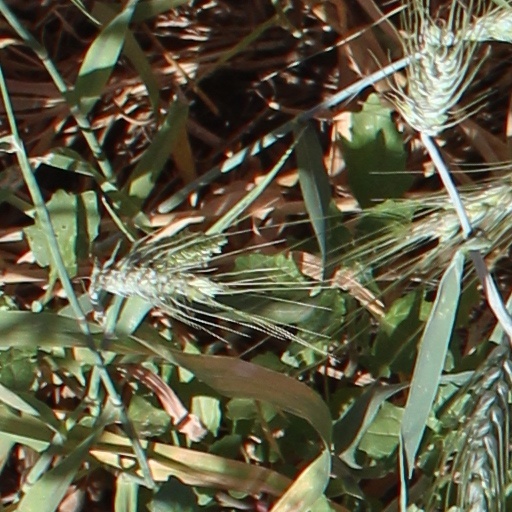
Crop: wheat